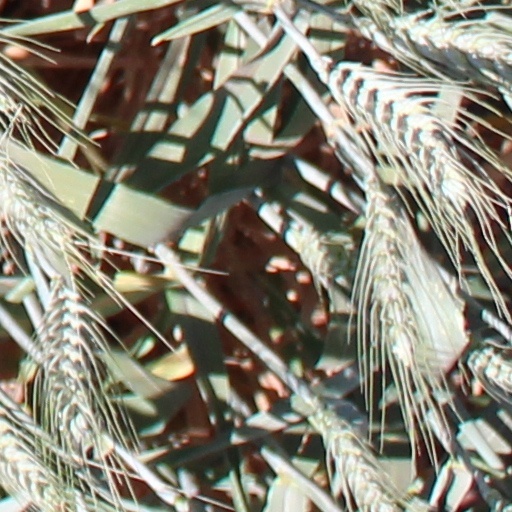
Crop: wheat